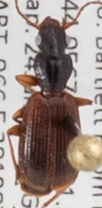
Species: Cymindis neglecta
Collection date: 2019-07-24
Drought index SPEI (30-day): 0.54
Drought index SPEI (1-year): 1.13
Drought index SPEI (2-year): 0.8